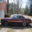
Label: automobile